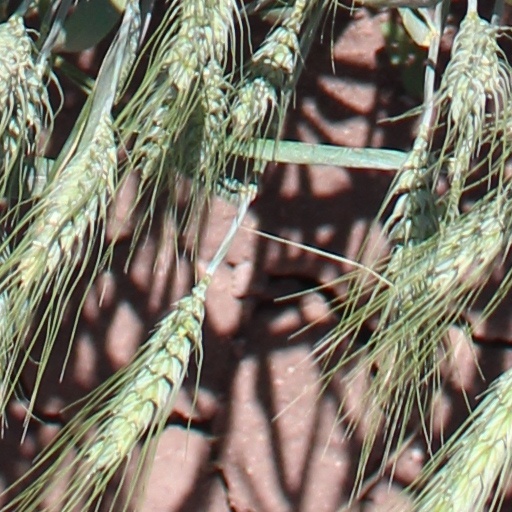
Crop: wheat